Çanakkale

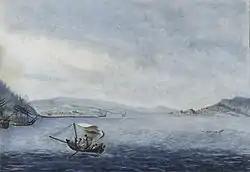
Painting of Çanakkale – Cape Abydos. Entrance to the Bosphorus by Clara Barthold Mayer, late 18th century.

The first inhabitants of the area lived on the Biga Peninsula in the Last Chalcolithic Age c. 6,000 years ago. However, very little is known about their identity and lifestyle. According to some excavations and research, the earliest settlements in the area were established at Kumtepe. Kumkale is thought to have been established in 4000 BC and Troy between 3500 and 3000 BC.